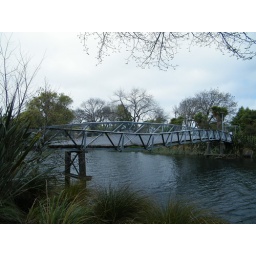
Foot bridge across the Avon River not far from my daughters house badly twisted in the earthquake.